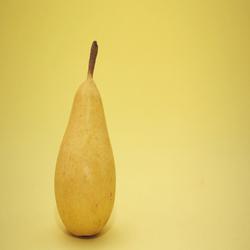
Label: Pear